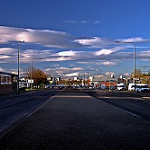
Scene: Outdoor